Hiram Perkins

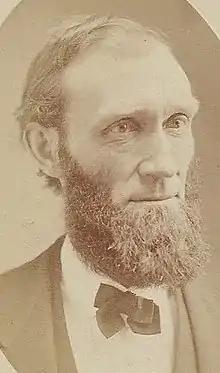
Hiram Perkins

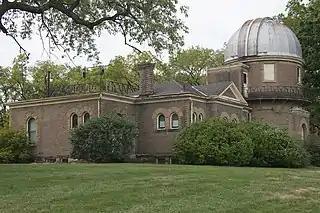
The older (first Perkins) observatory building survived into the 21st century

Hiram Mills Perkins (1833-1924) was Professor of Mathematics and Astronomy at Ohio Wesleyan University and benefactor of the Perkins Telescope in the Perkins Observatory. He helped build to observatory buildings and also left an endowment for the school, and also his house was later used as a dormitory before it was sold off.